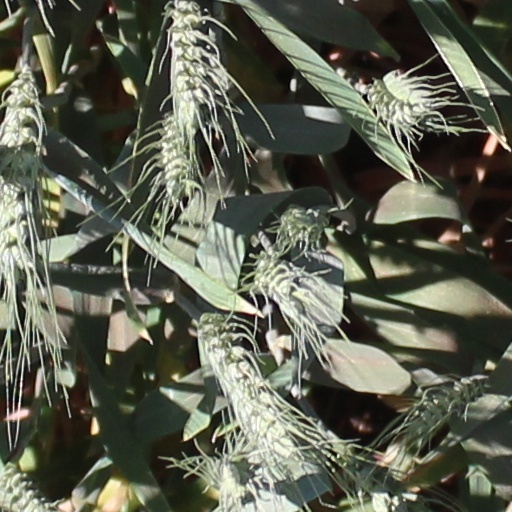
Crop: wheat